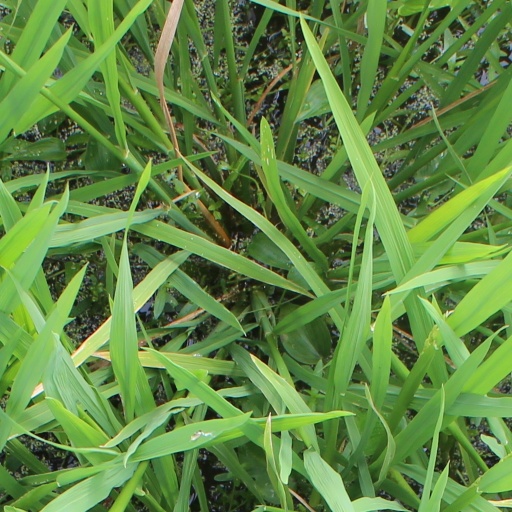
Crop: rice